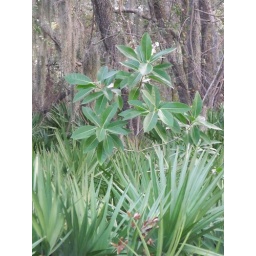
saw palmettos and young tree in the forest